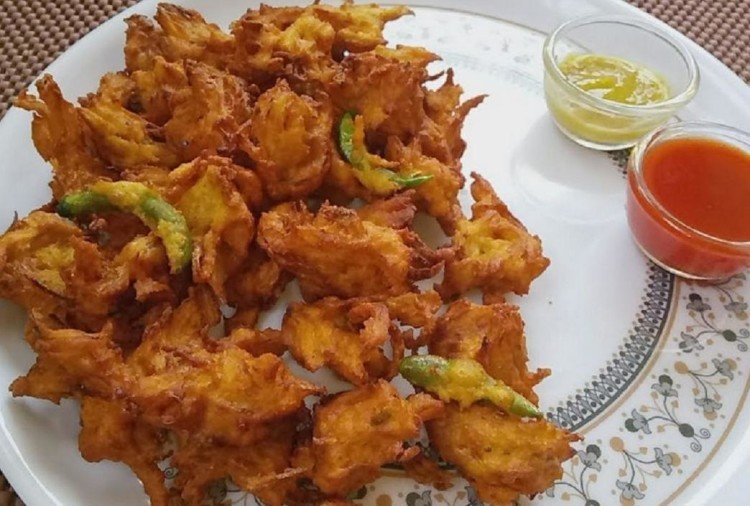
Dish: pakode